The Bandbox

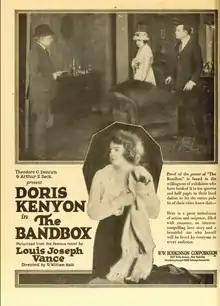

The Bandbox is a 1919 American silent mystery crime film directed by Roy William Neill and starring Doris Kenyon, Walter McEwen and Gretchen Hartman. It is based on the 1912 novel of the same title by Louis Joseph Vance. Location shooting took place in Central Park and on Lake Mohegan in New York State.